Lombard language

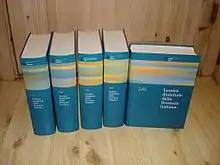
The LSI, published in 2004

From the 15th century onwards, literary Tuscan began to supplant the use of northern vernaculars such as Lombard, even regardless of the fact that Lombard itself began to be heavily influenced by the Tuscan vernacular. Prior to that, the Lombard language was widely used in administrative spheres. Among those who favoured the strengthening of Tuscan influences over Lombard culture was the Duke of Milan Ludovico il Moro; during his reign he brought numerous men of culture from the Republic of Florence to the Sforza court, the most famous of whom was certainly Leonardo da Vinci. At the same time, however, Lancino Curzio still wrote some works in Milanese dialect at the Sforza court.